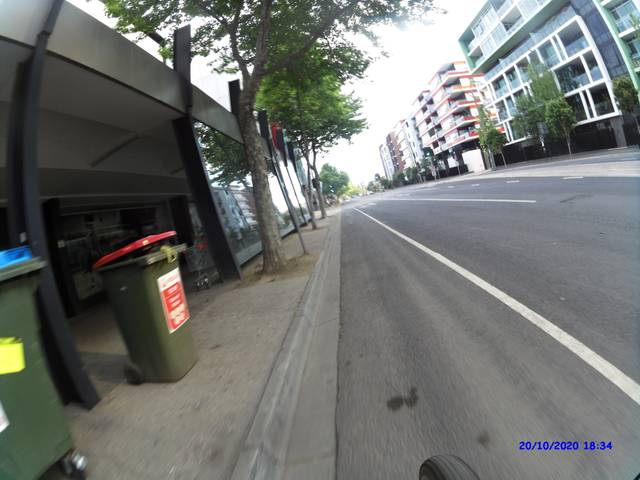
Region: Australia
Coordinates: -37.812, 145.01